Papilioninae

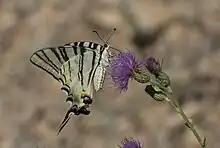

Larvae hatch and remain on a host plant, called a food-plant, until their adult stage. Papilioninae feed on many host plants families that are within their range. There is a very broad range of host plant preferences, which may be the reason this subfamily has been very evolutionarily successful. More specialized feeding and plant preferences occur within species in more tropical regions with more plant diversity and availability.